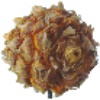
Label: Pineapple Mini 1